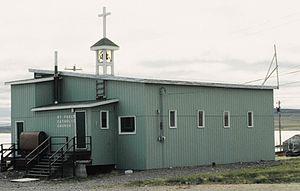
Qamani’tuaq ou Baker Lake est une communauté située dans la région de Kivalliq au Nunavut. Le hameau est situé à 320 km à l'intérieur des terres à partir de la baie d'Hudson. Il est situé à l'embouchure de la rivière Thelon qui se déverse dans le lac Baker. En tenant compte de la longitude et de la latitude, Baker Lake peut affirmer qu'elle est au centre du Canada. La communauté a reçu son nom anglophone de Baker Lake en 1761 de la part du capitaine William Christopher en l'honneur de William Baker, le onzième gouverneur de la Compagnie de la Baie d'Hudson.